Cher Wang

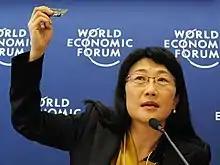
Wang at the World Economic Forum on 23 January 2008

Cher Wang (born 15 September 1958) is a Taiwanese businesswoman and entrepreneur. As co-founder and chairperson (since 2007) of HTC Corporation and integrated chipset maker VIA Technologies, she is one of the most successful women in computer technology. Wang's father was Wang Yung-ching, founder of the plastics and petrochemicals conglomerate Formosa Plastics Group and one of the wealthiest individuals in Taiwan before his death in 2008. As of 2014, she is listed as the 54th most powerful woman in the world by "Forbes".